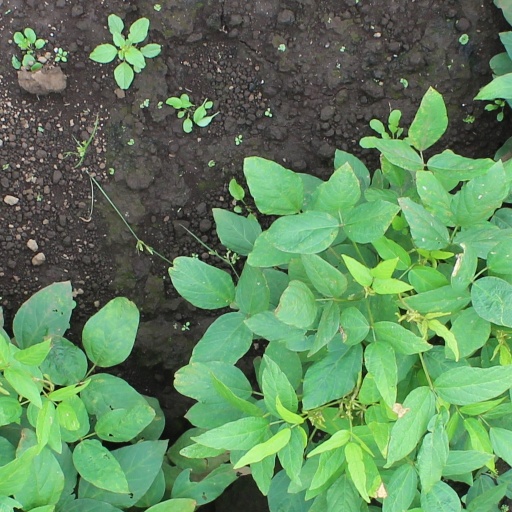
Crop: soybean